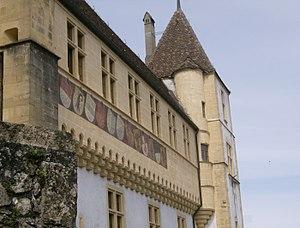
Le château de Neuchâtel est situé sur un éperon rocheux au centre de la ville de Neuchâtel, chef-lieu du canton du même nom, en Suisse. Il jouxte la collégiale et surplombe la ville. On y accède depuis le centre-ville par la rue du Château.